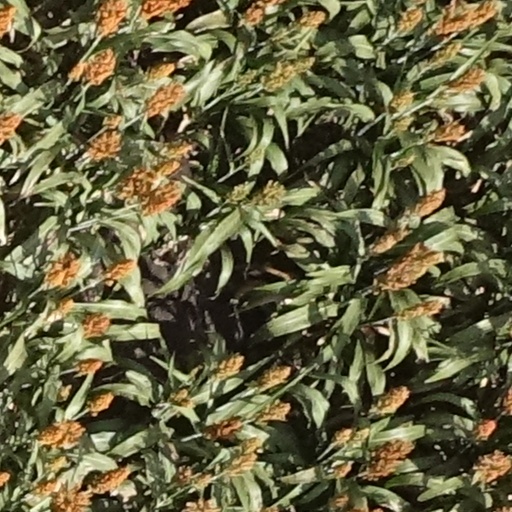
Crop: sorghum